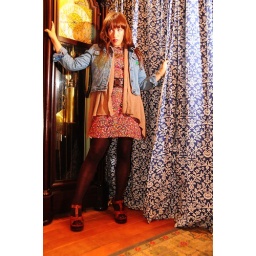
Todd Oldham denim jacket over J Jill cardigan, over dress and belt from Target over old brown tights with MIA wedges.